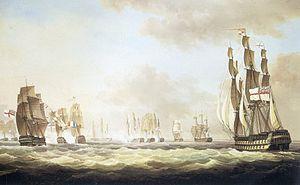
Le Peuple, renommé le Vengeur puis l’Impérial est un navire de guerre en service dans la Marine française de 1803 à 1806.
Francis William Austen, Grand-Croix de l'Ordre du bain, est un officier britannique qui passa la plus grande partie de sa vie en service actif dans la Royal Navy, pour s'élever au grade d'« Amiral de la Flotte ».